Tanjong Kindana Royal Mausoleum

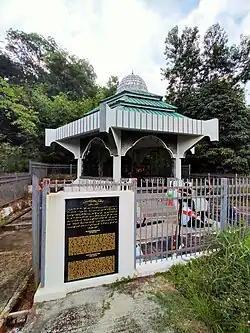
The Mausoleum in 2023

The Tanjong Kindana Royal Mausoleum is a Royal Mausoleum located at the former capital of Negara Brunei Darussalam, Tanjong Kindana or also known as Tanjong Chendana. The Mausoleum served as the burial place of Sultan Muhammad Hassan, the 9th Sultan of Brunei who reigned from 1582 until his death in 1598.